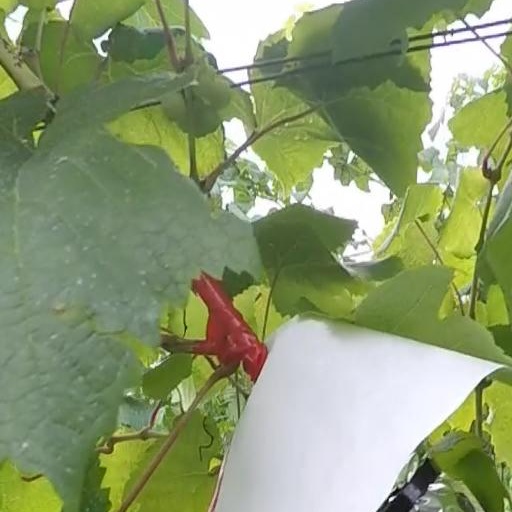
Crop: grape